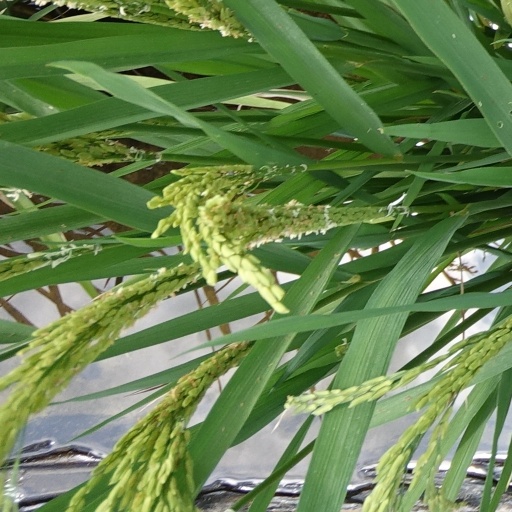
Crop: rice